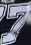
Number: 7